2006 United States Senate election in Connecticut

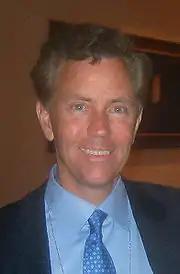
Ned Lamont

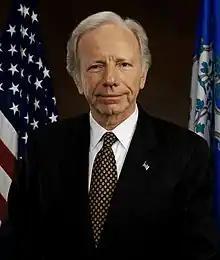
Joe Lieberman

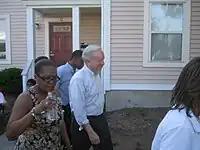
Lieberman during his re-election campaign on a third party ticket

On June 12, Lamont began running radio ads promising if he lost the primary to endorse Lieberman and challenging Lieberman to make a similar pledge. Lieberman refused; his campaign manager, Sean Smith said, "Are we going to support Ned Lamont? Uh, no!" On July 3 in Hartford, Lieberman announced that he would collect signatures to guarantee himself a position on the November ballot. Lieberman and Smith said that Lieberman would run as a "petitioning Democrat" and caucus with Senate Democrats if elected. On July 10, the Lieberman campaign officially filed paperwork allowing him to collect signatures to form a new political party, the Connecticut for Lieberman party.